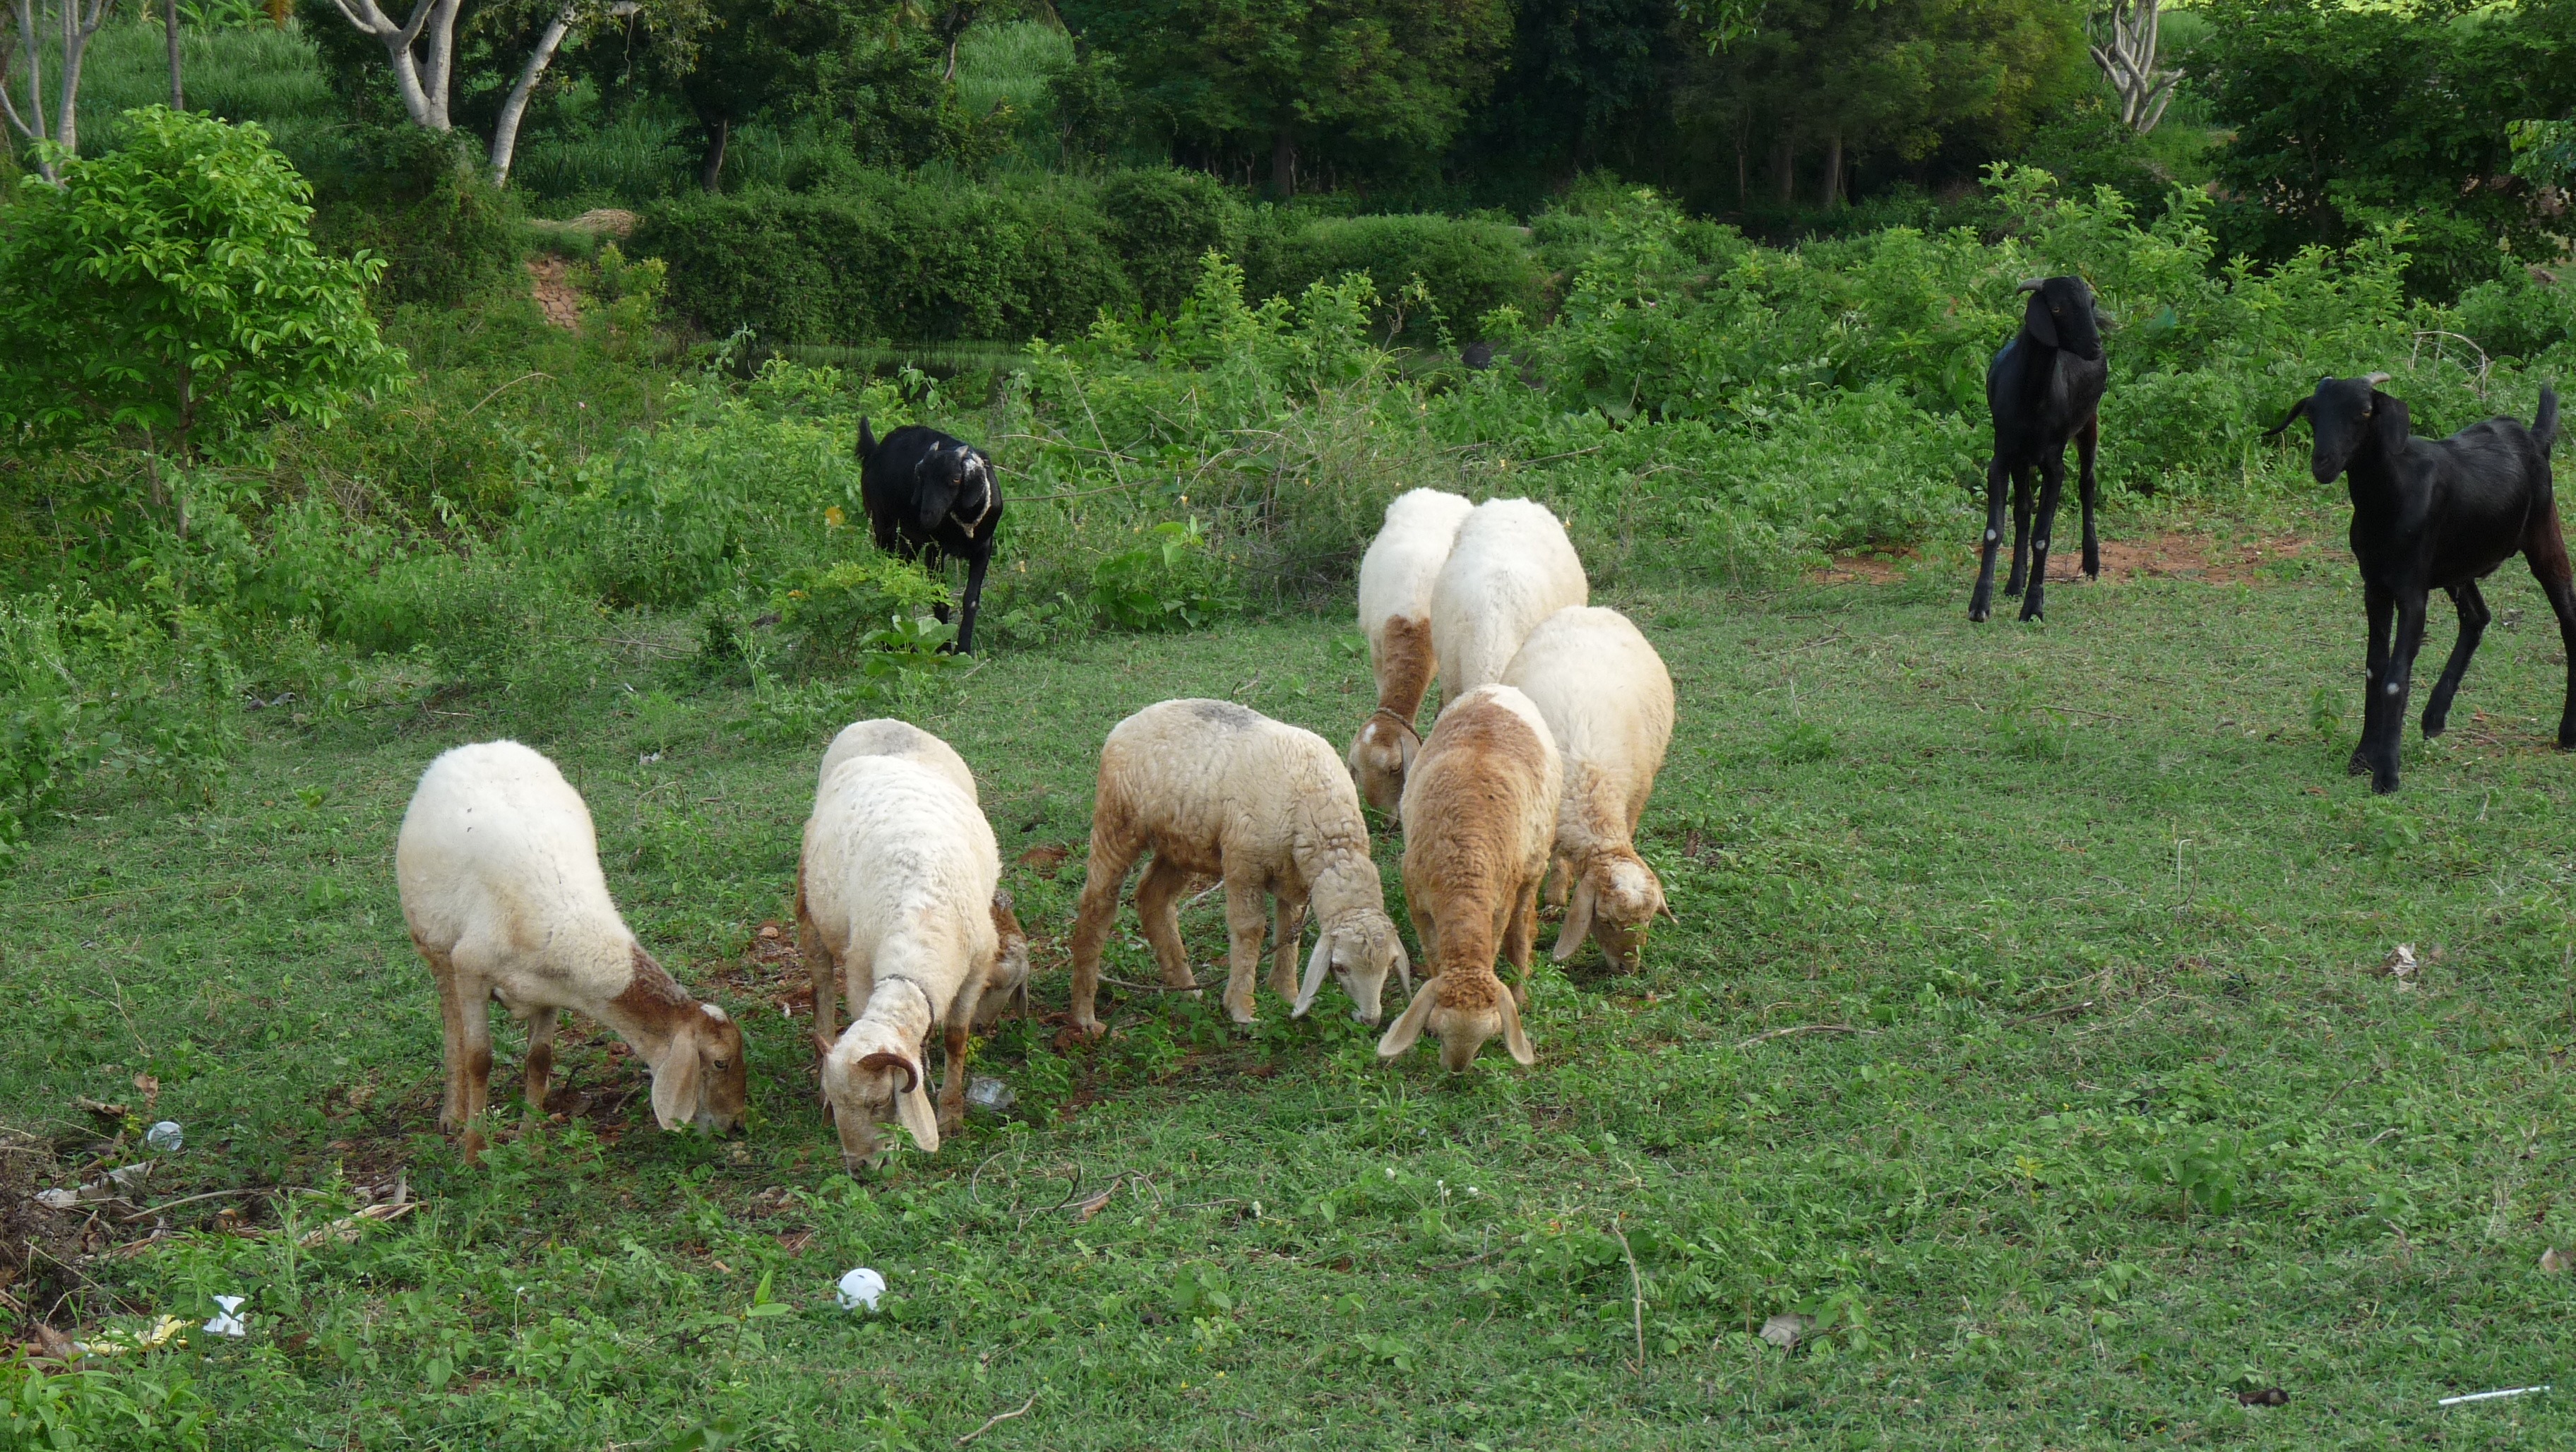
nature, wilderness, field, farm, meadow, animal, wildlife, wild, environment, herd, pasture, grazing, sheep, mammal, fauna, outdoors, goats, zoology, grassland, mare, habitat, species, ecosystem